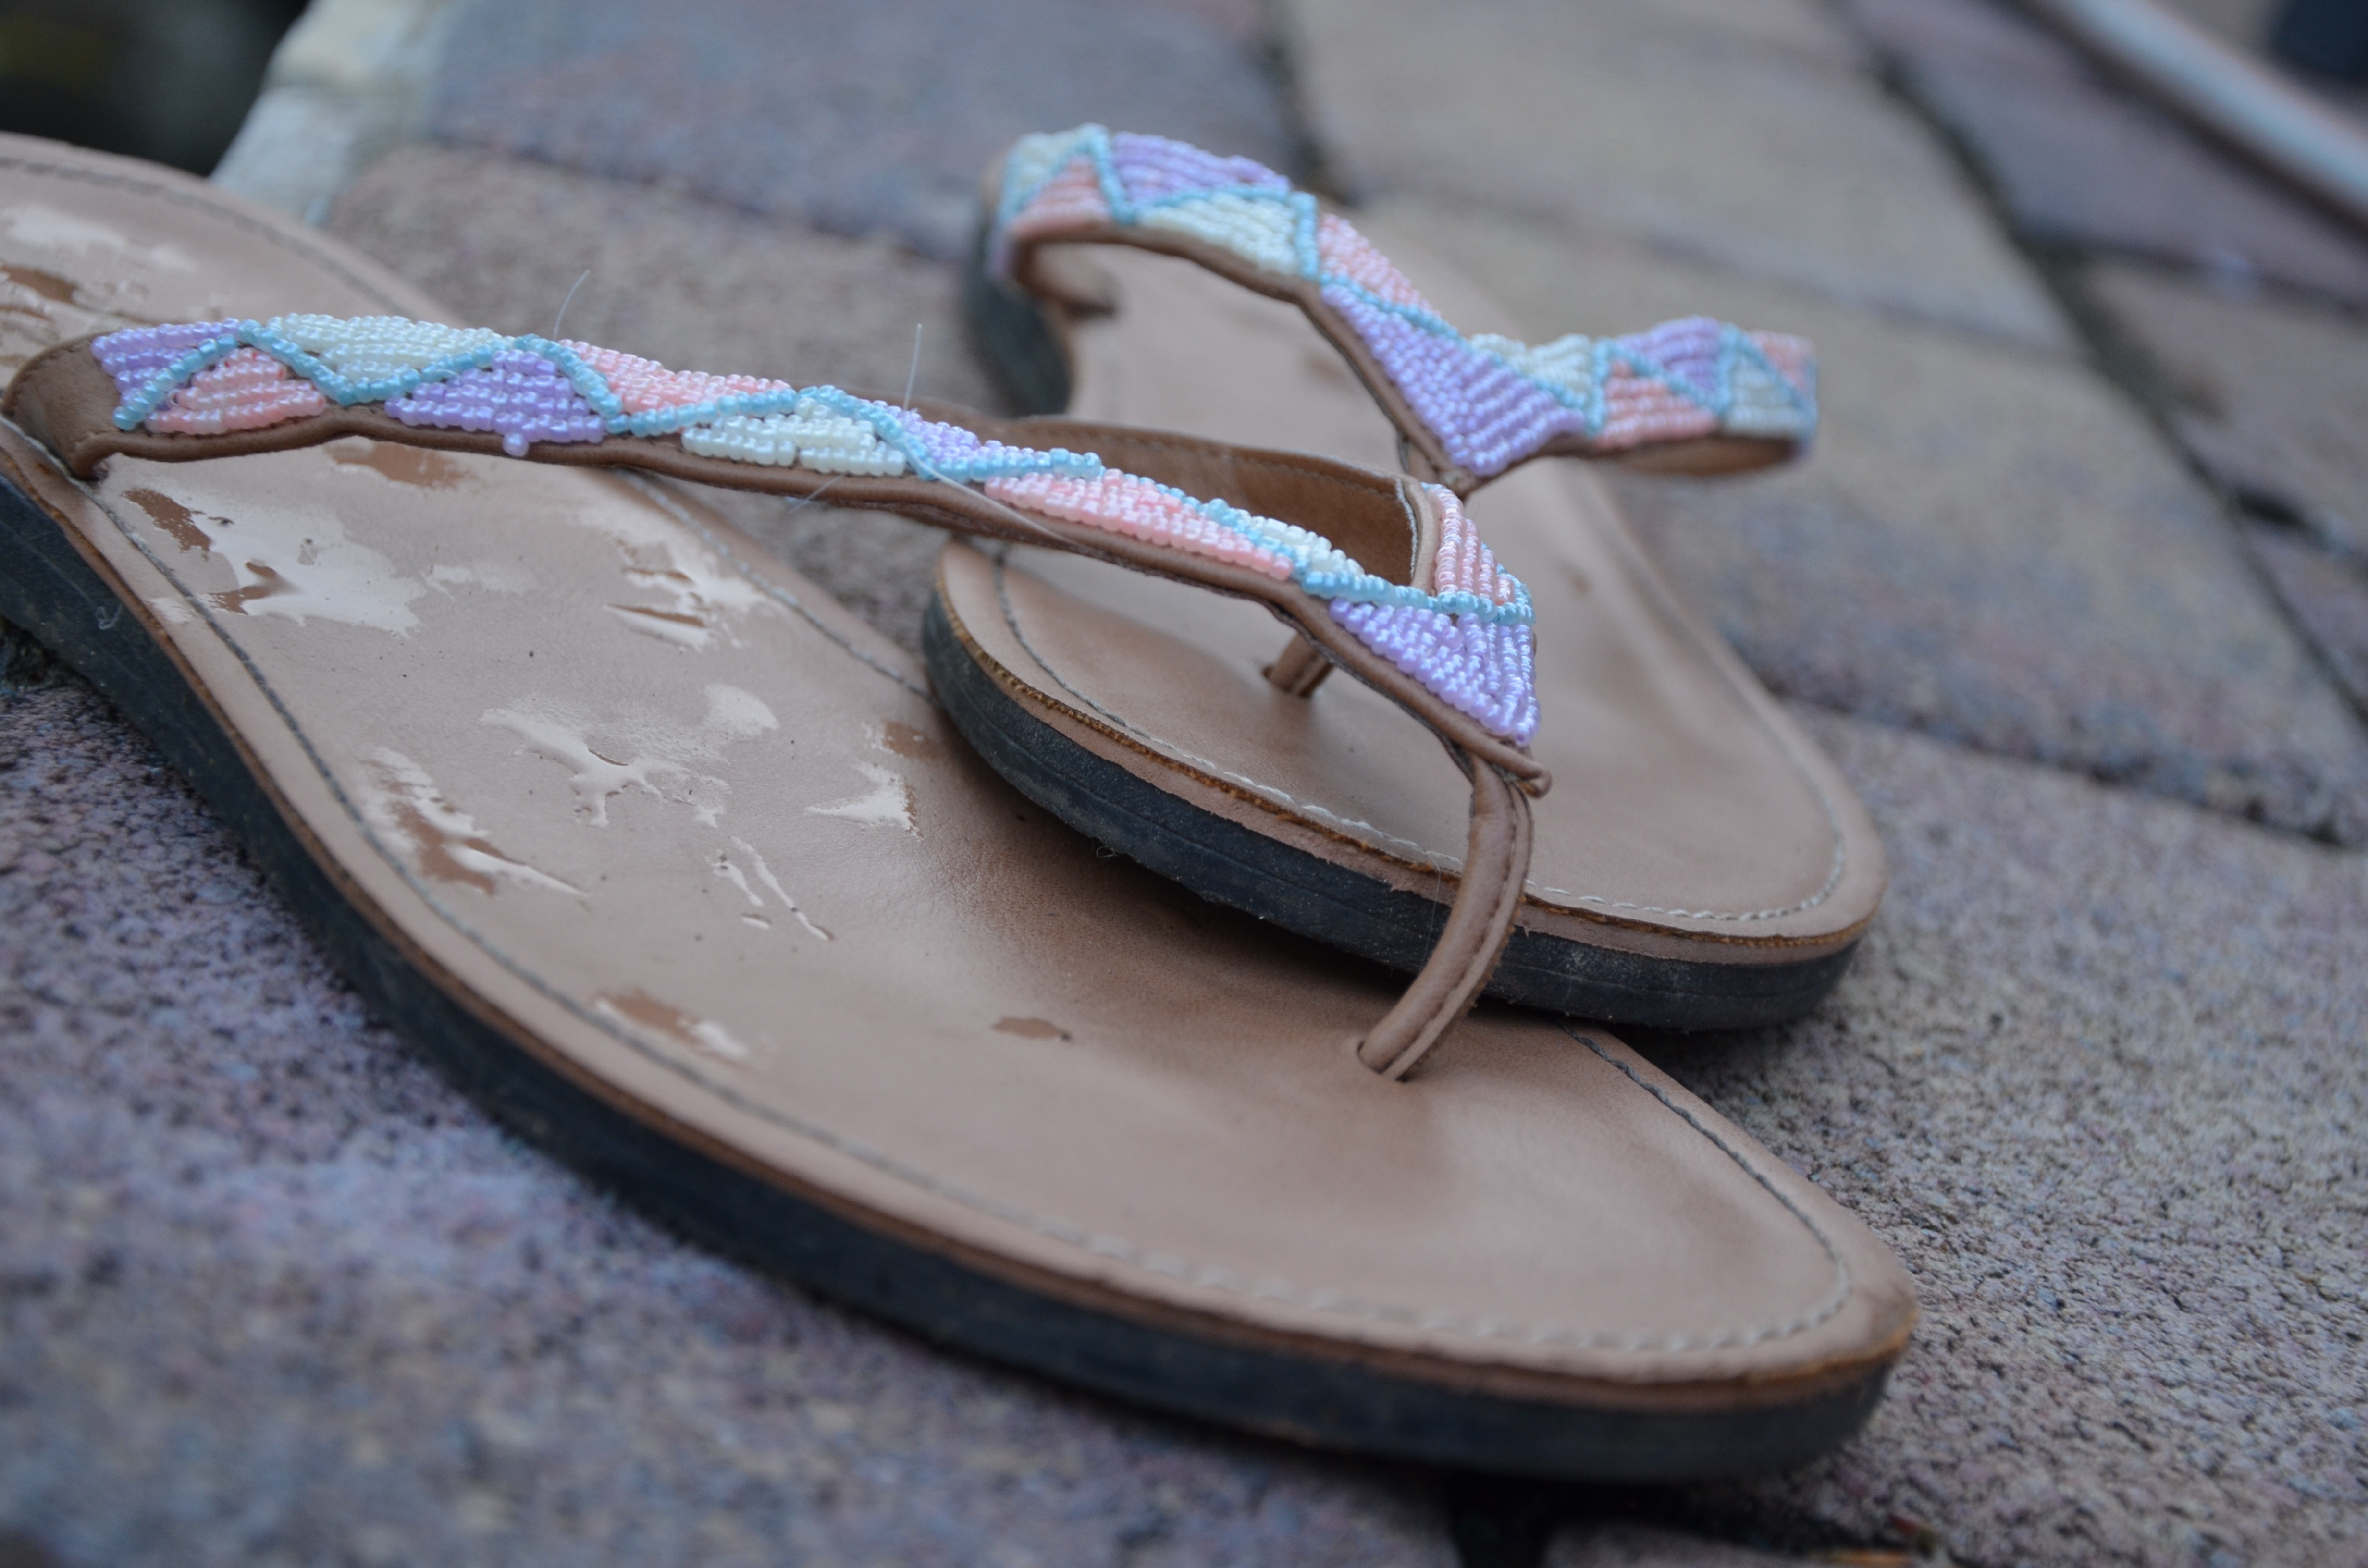
shoe, summer, leg, spring, blue, leisure, sandal, shoes, footwear, slippers, flip flops, summer fashion, outdoor shoe